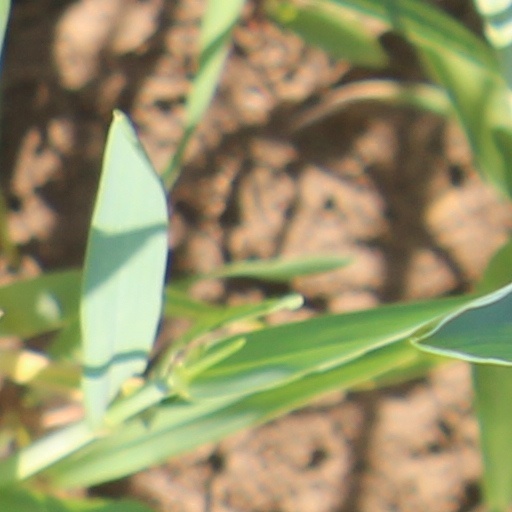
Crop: wheat